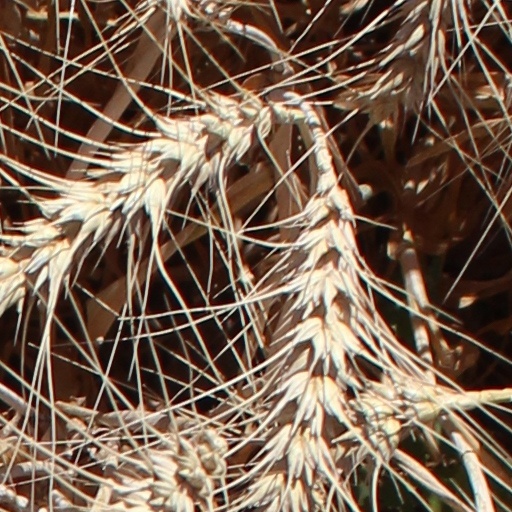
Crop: wheat